The Cove (Harrisburg, Virginia)

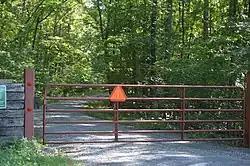
Entrance to the property

The Cove is a historic plantation house located near Harrisburg, in Halifax County, Virginia. The main house was built about 1773, and is a -story, vernacular frame dwelling with a gable roof and flanking stone chimneys. Also on the property are the contributing two secondary dwellings, a hay barn, and two log tobacco barns (one of which has been converted to a dwelling); and sites including the ruins of four log barns, three chimneys, an ice house, a frame barn, a frame shed, a log house, and what are believed to be at least two slave quarters and an archeological site.